Alternativa (video game)

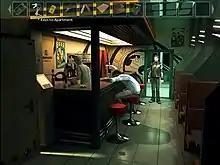
Screenshot depicting the game interface

"AlternativA" is a dystopian adventure game set in the post-apocalyptic future of 2045, where only a global government is in charge. Only two corporations survived: Endora Corporation (mining/construction) and Theolex Industries (technology). Richard Boček is fired from his job for no reason, and so he begins to resist, discovering conspiracy and murder along the way.